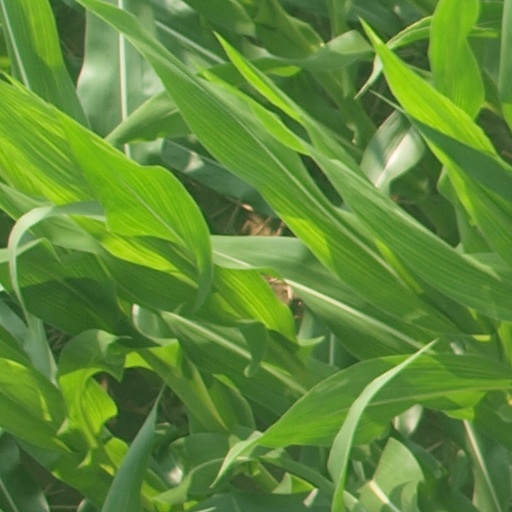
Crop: maize; corn